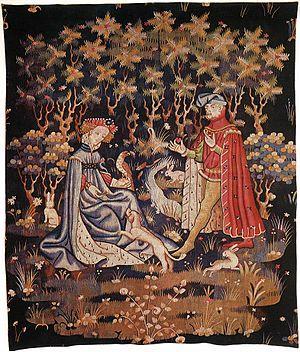
Le gothique international est une phase tardive de l'art gothique qui s'est simultanément développée sur les terres franco-flamandes, en Bourgogne, en Bohême et dans le nord de l'Italie entre la fin du XIVᵉ siècle et le début du XVᵉ siècle avant de se propager largement à travers l'ensemble de l'Europe occidentale et centrale, justifiant ainsi le nom donné à cette période par l'historien d'art français Louis Courajod à la fin du XIXᵉ siècle.